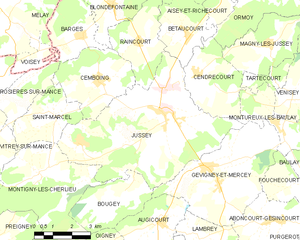
Carte des communes françaises